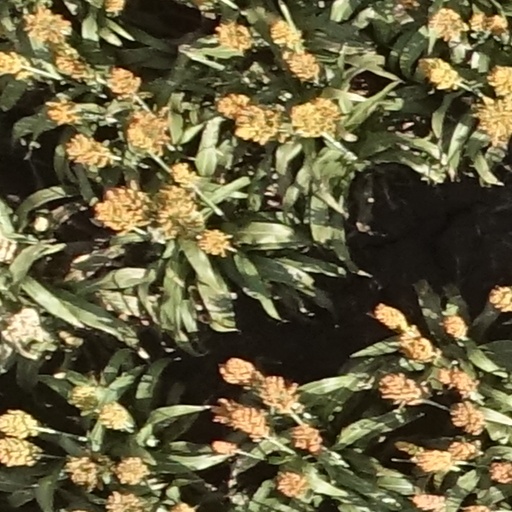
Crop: sorghum